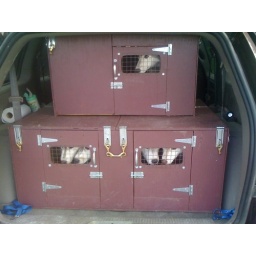
It's easier to travel with 5 dogs when the dog boxes are in the van, and they love their boxes!